Lee S. Dreyfus

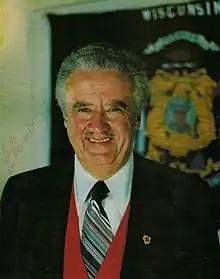
Dreyfus as governor,

Lee Sherman Dreyfus (June 20, 1926 – January 2, 2008) was an American educator and politician. A member of the Republican Party, he served as the 40th governor of Wisconsin from January 4, 1979, to January 3, 1983. Dreyfus was a 33rd degree Mason in the Scottish Rite.